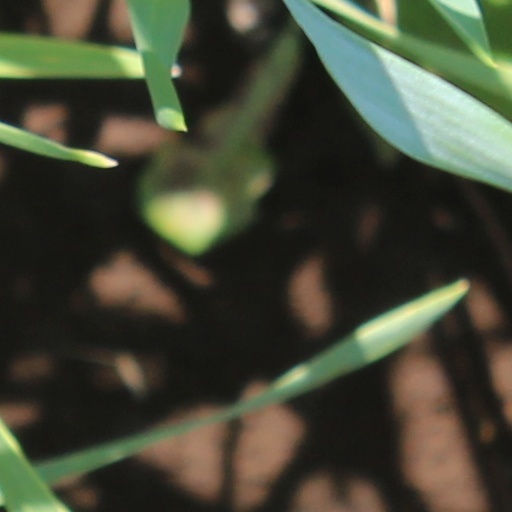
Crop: wheat